Charles River Reservation Parkways

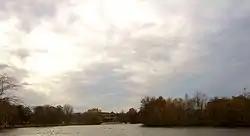
View along the Charles showing the Henderson Boathouse. Soldiers Field Road to the left Greenough Blvd to the right.

The Charles River Reservation Parkways are parkways that run along either side of the Charles River in eastern Massachusetts. The roads are contained within the Charles River Reservation and the Upper Charles River Reservation, and fall within a number of communities in the greater Boston metropolitan area. The Charles River parks extend from the Charles River Dam, where the Charles empties into Boston Harbor, to Riverdale Park in the West Roxbury neighborhood of Boston. Most of the roadways within the parks are listed on the National Register of Historic Places as a unit, although Storrow Drive and Memorial Drive are listed as part of the Charles River Basin Historic District.